New York State Route 105

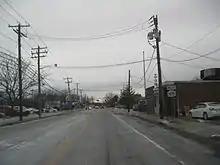
NY 105 westbound approaching the western terminus at NY 106 in North Bellmore

NY 105 begins at an intersection with NY 106 (Newbridge Road) and Jerusalem Avenue in the North Bellmore section of the town of Hempstead. West of this point, Jerusalem Avenue is county-maintained as County Route 105 (CR 105), an unsigned route. NY 105 proceeds east along the two-lane Jerusalem Avenue, paralleling the Southern State Parkway as it travels through a commercial section of North Bellmore. After , the road widens slightly to include a center turn lane. Not far to the east, NY 105 crosses over the Wantagh State Parkway without connecting to the highway.